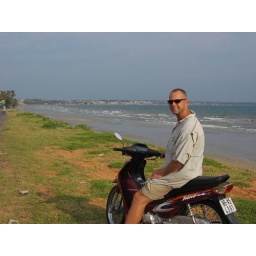
We rented a motorbike for $7 and road around the coast visiting sand dunes and the fishing village.